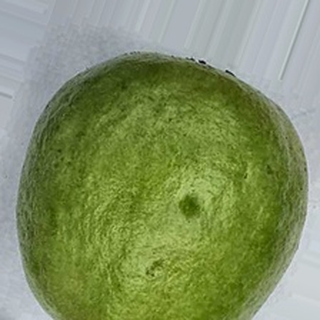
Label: healthy_guava